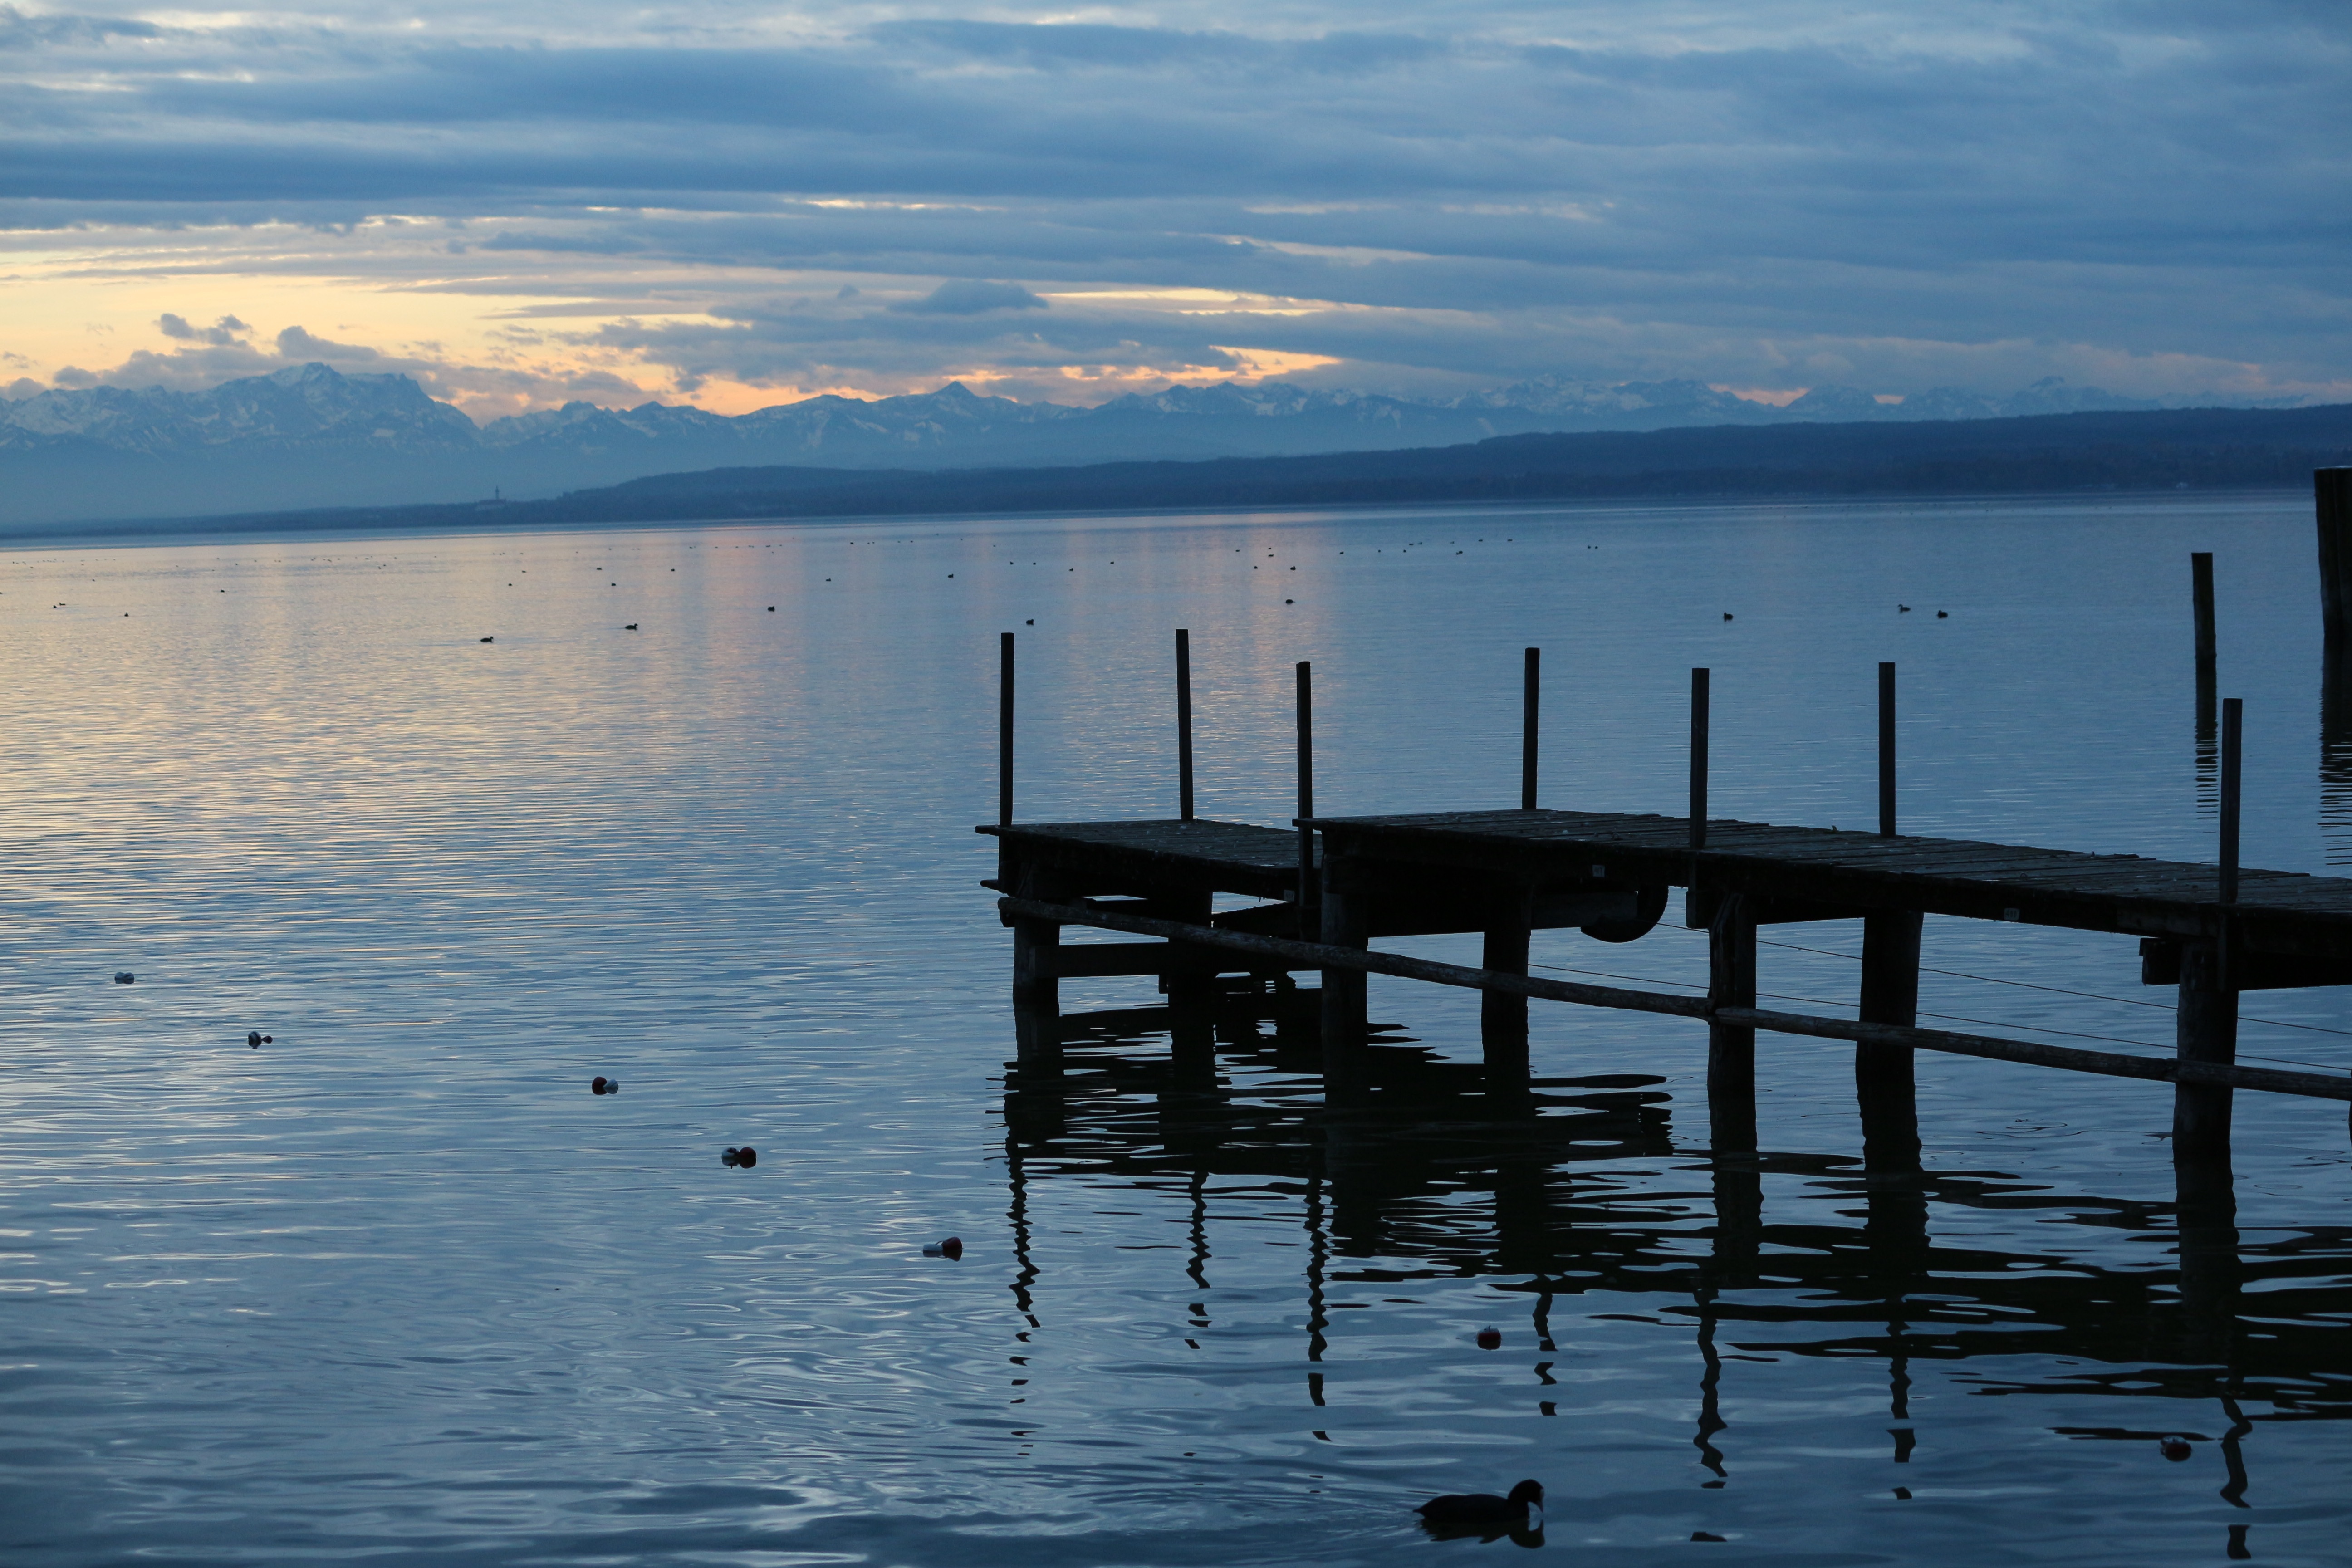
sea, coast, water, nature, ocean, horizon, dock, cloud, sky, boardwalk, sunrise, sunset, morning, shore, wave, lake, dawn, pier, dusk, web, evening, reflection, vehicle, bay, body of water, bavaria, bach, mood, loch, ammersee